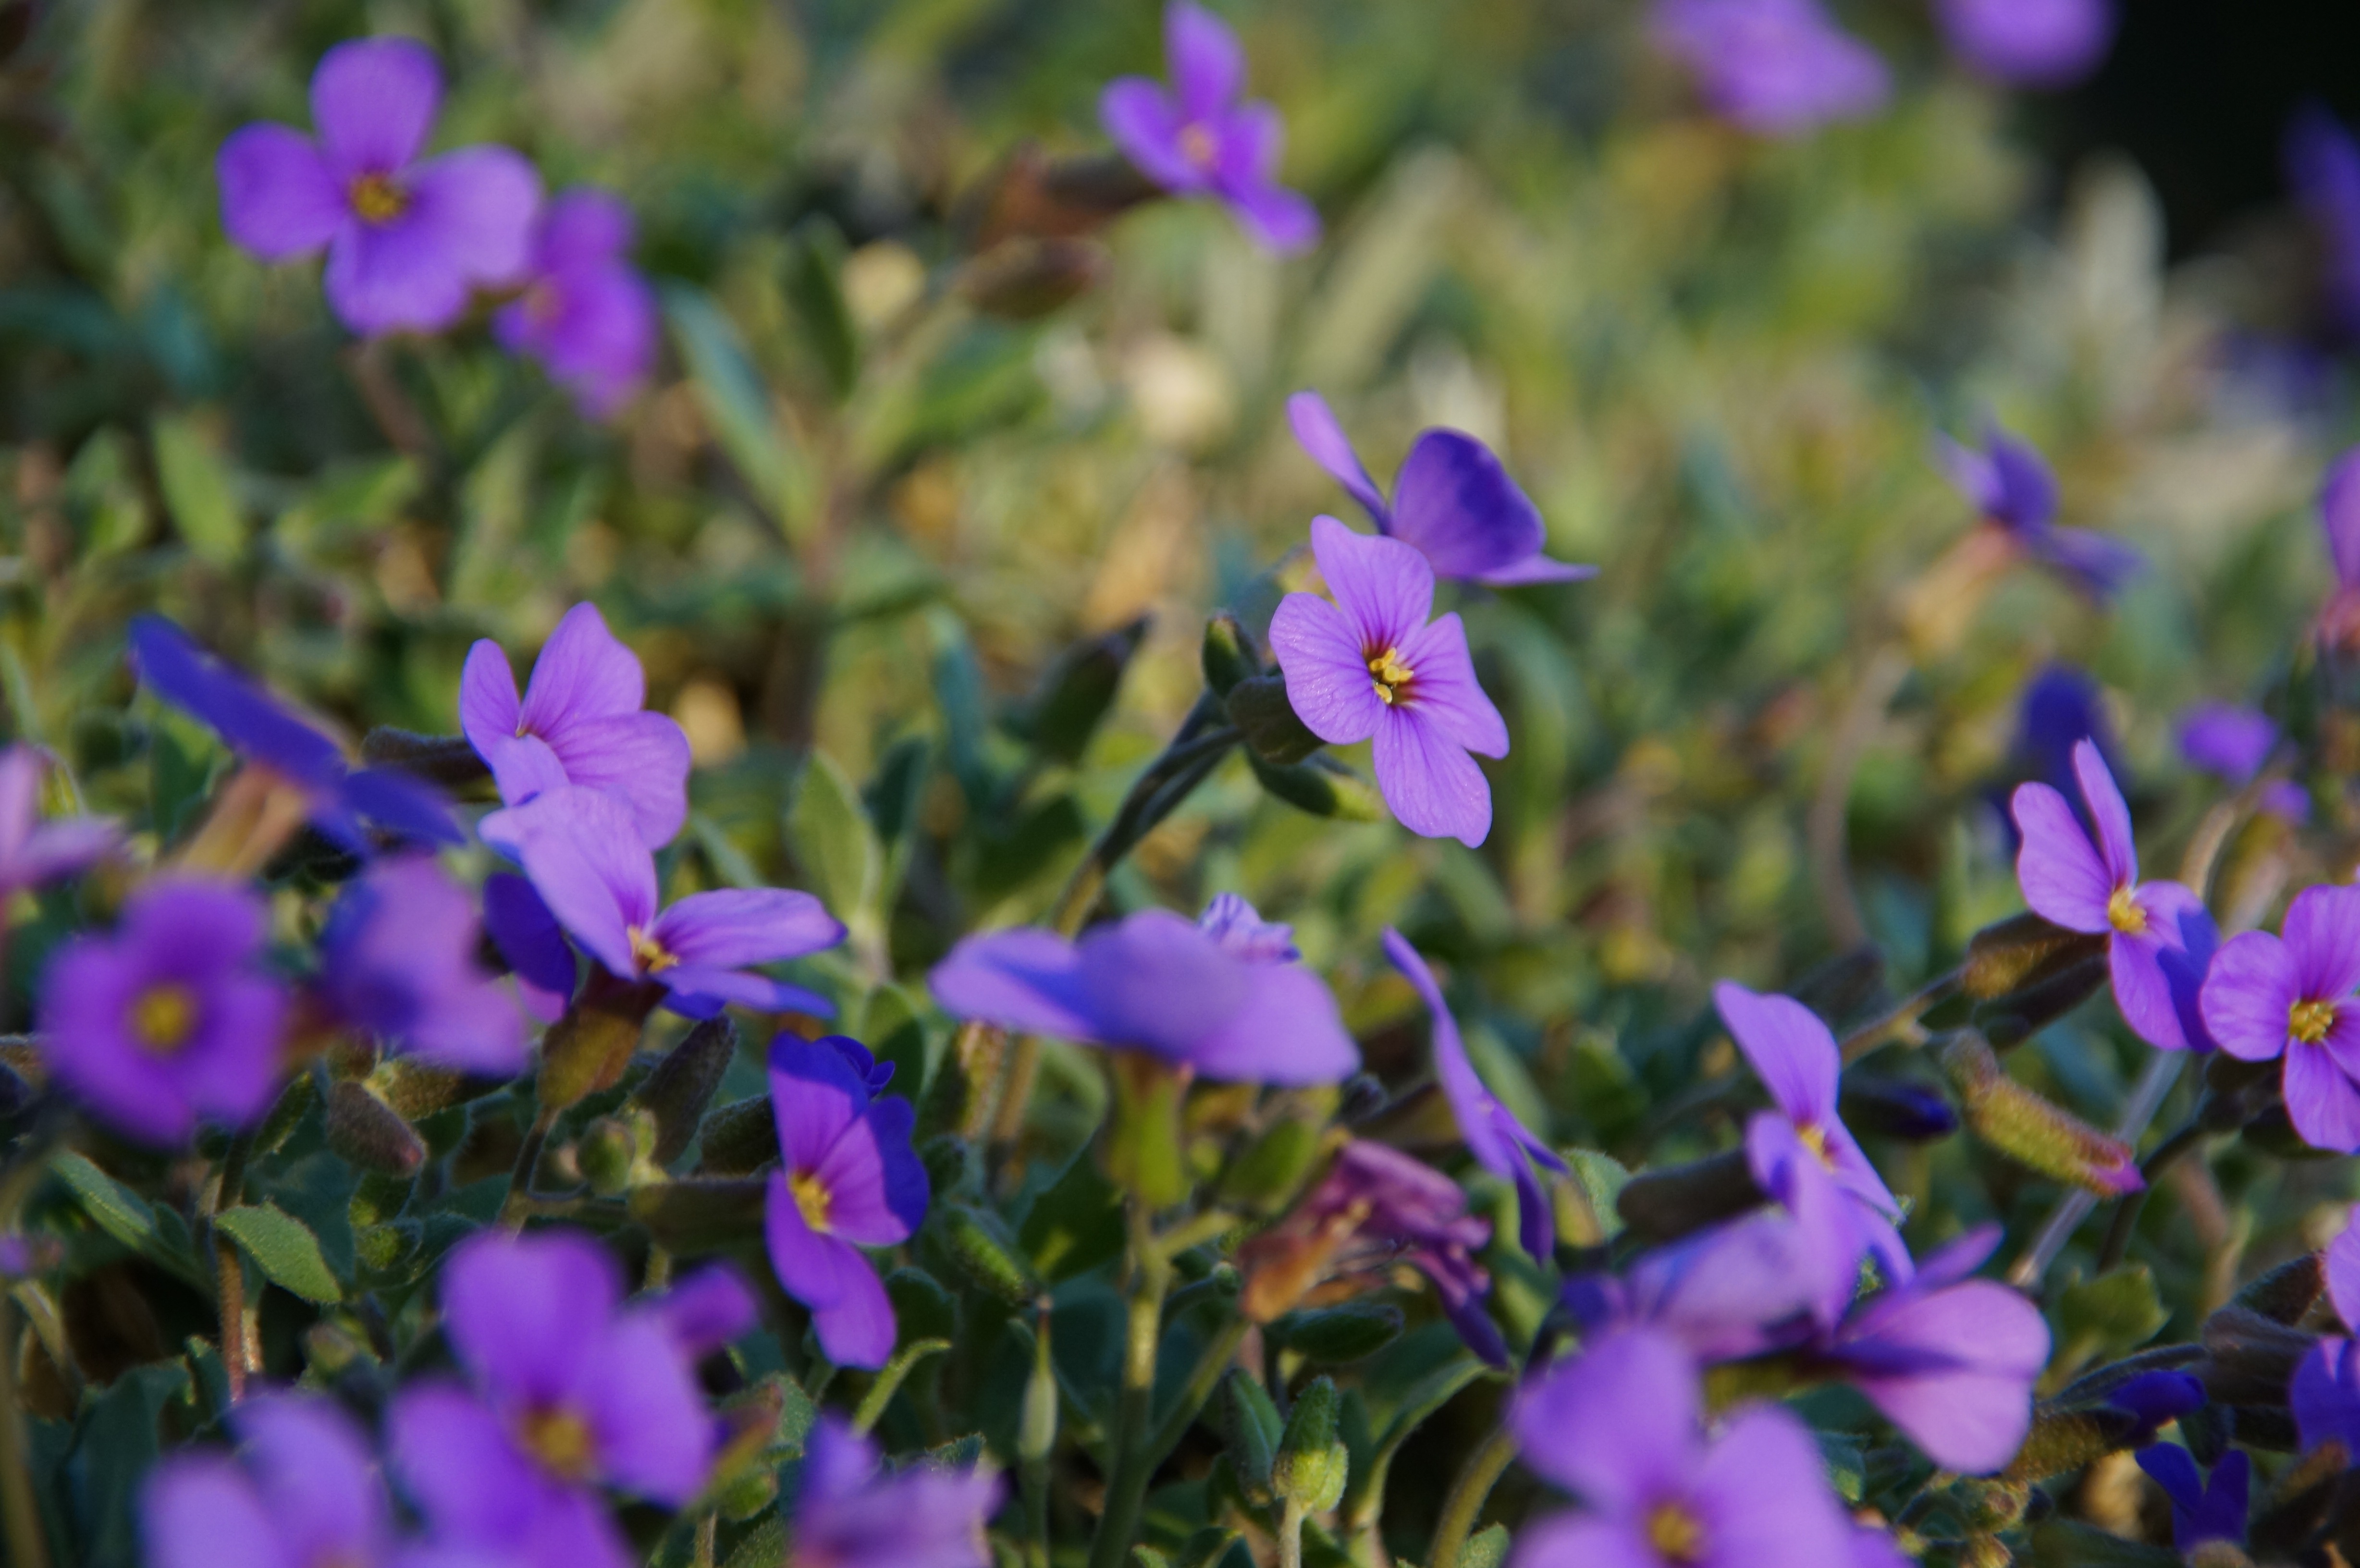
nature, blossom, plant, flower, purple, petal, bloom, summer, botany, garden, close, flora, wildflower, violet, viola, macro photography, pansy, ground cover, flowering plant, red purple, bellflower family, aubretia, annual plant, land plant, violet family